Murders in the Rue Morgue (1932 film)

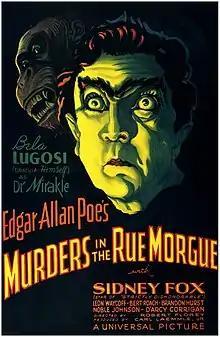
Theatrical release poster by Karoly Grosz

Murders in the Rue Morgue is a 1932 American horror film directed by Robert Florey, based on Edgar Allan Poe's 1841 short story "The Murders in the Rue Morgue". The plot is about Doctor Mirakle (Bela Lugosi), a carnival sideshow entertainer and scientist who kidnaps Parisian women to mix their blood with that of his gorilla, Erik. As his experiments fail because of the quality of his victims' blood, Mirakle meets with Camille L'Espanye (Sidney Fox), and has her kidnapped and her mother murdered, leading to suspicion falling on Camille's fiance, Pierre Dupin (Leon Waycoff), a medical student who has already become interested in the earlier murders.